Final Fight 2

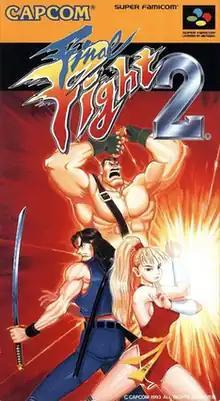
Japanese cover art

is a 1993 beat 'em up game released by Capcom for the Super Nintendo Entertainment System. It is the direct sequel to the 1989 coin-operated arcade game "Final Fight", which was previously also released for the SNES. "Final Fight 2" was developed by Capcoms consumer division with no preceding coin-op version. The game was re-released onto Wii's Virtual Console service in 2009 worldwide.